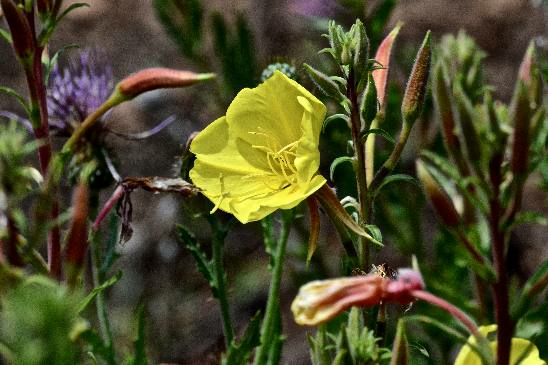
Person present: No